Bar-sur-Seine

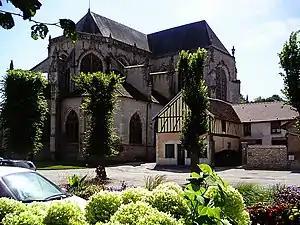
St Stephen's Church

Bar-sur-Seine (literally "Bar on Seine") is a commune in the Aube department in the Grand Est region of north-central France. In the middle ages it constituted the Châtellenie de Bar-sur-Seine.